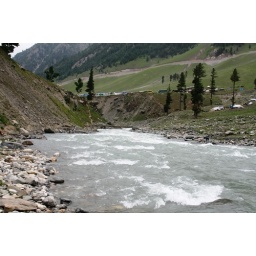
The river if you look closely you can see the little bridge we had to cross to get over